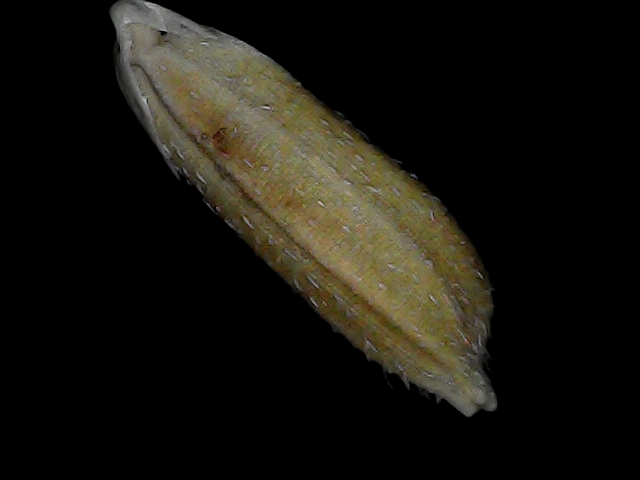
Rice variety: Bd93